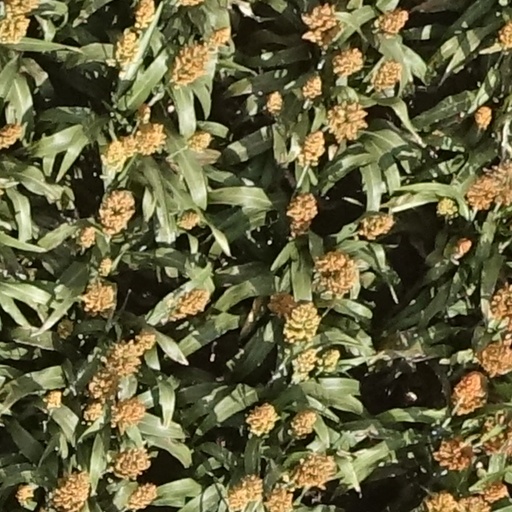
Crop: sorghum